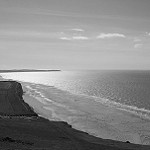
Label: B & W